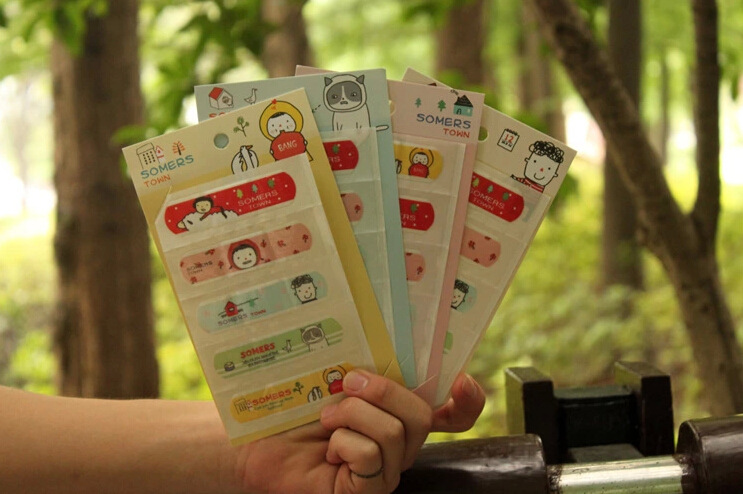
Label: trash